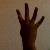
The image shows a hand gesture representing the number 4 in Indian Sign Language.